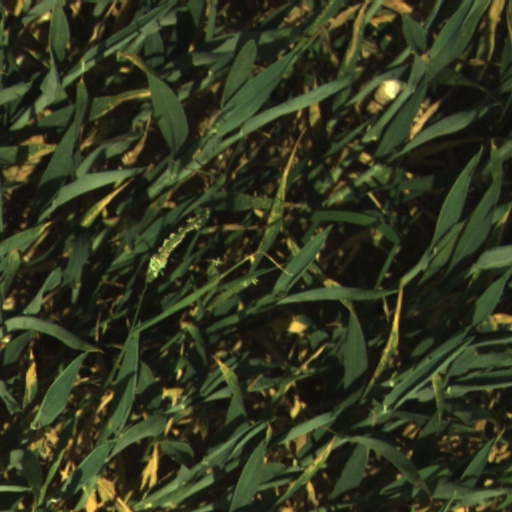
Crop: wheat